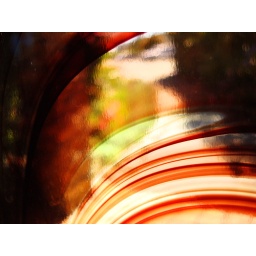
stained glass window on door at a Winery in New Zealand